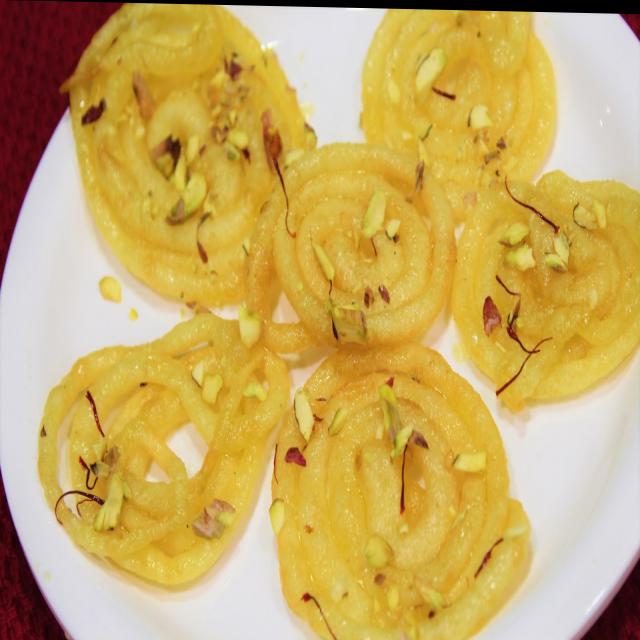
Dish: jalebi